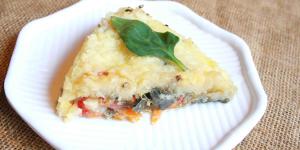
pastel de pescado sin huevo